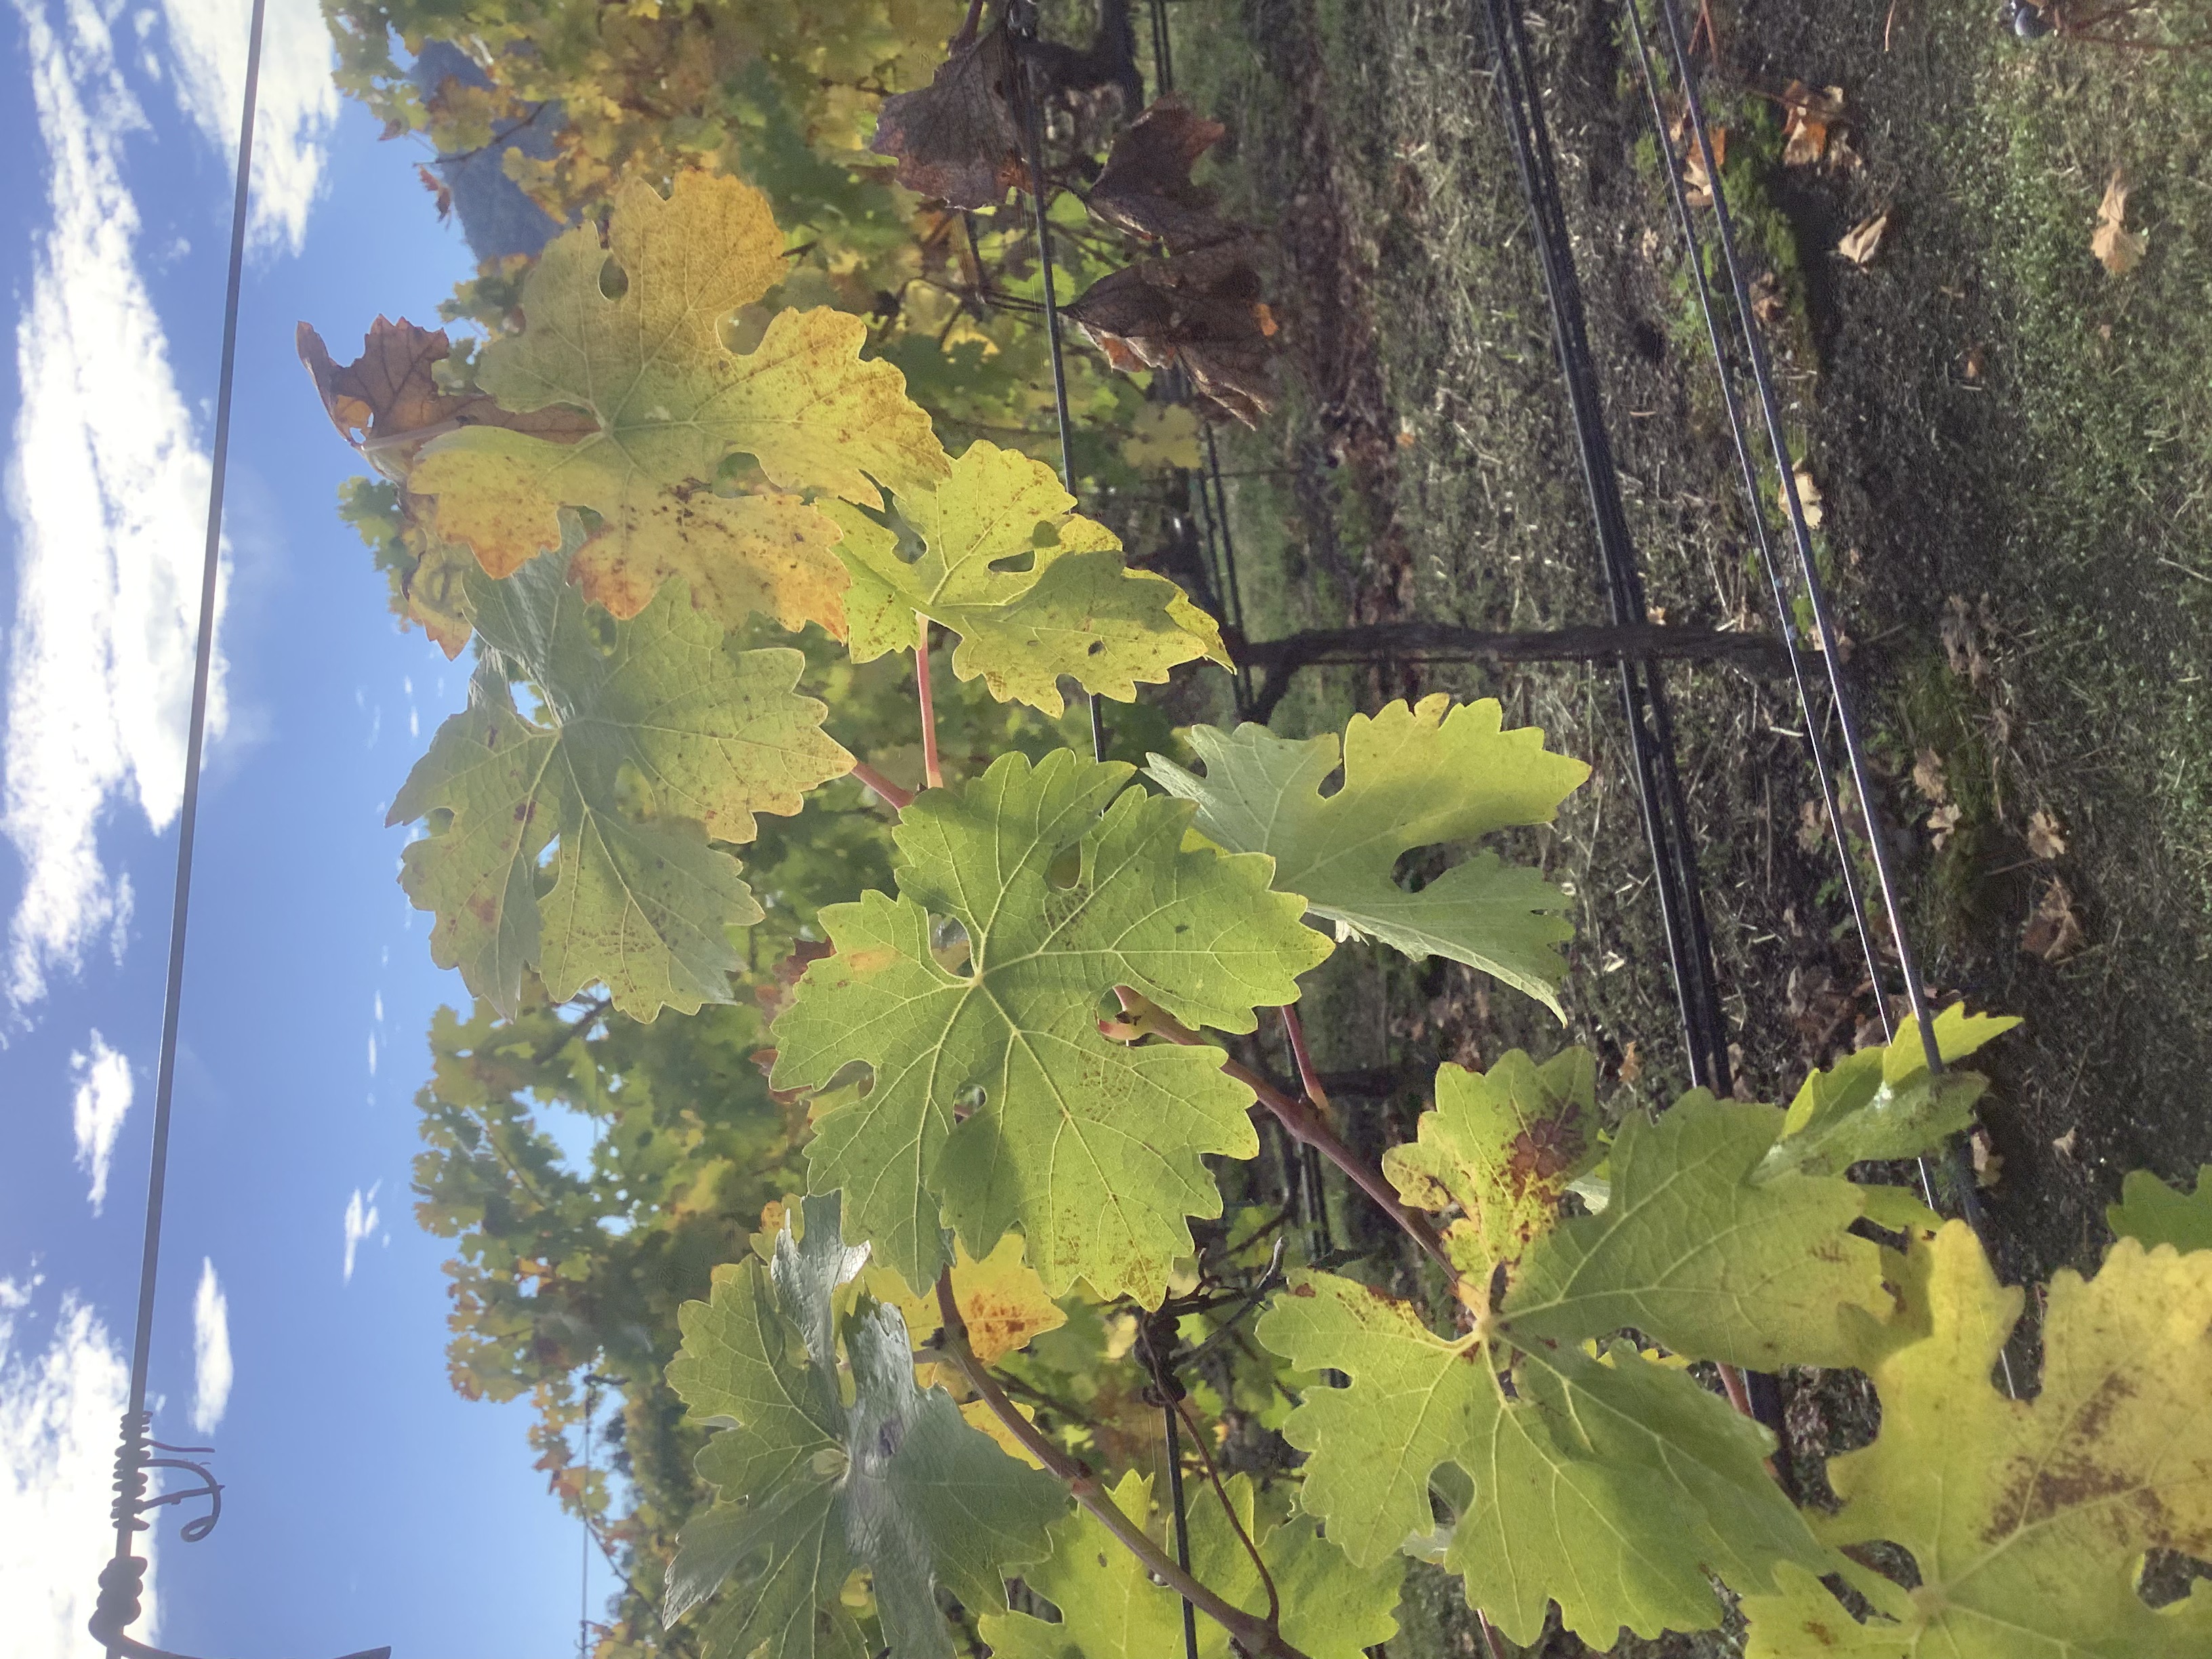
Label: No Virus